William Wills, 1st Baron Winterstoke

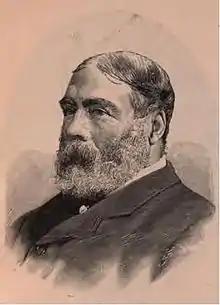
Sir William Wills

William Henry Wills, 1st Baron Winterstoke (1 September 1830 – 29 January 1911), known as Sir William Wills, Bt., between 1893 and 1906, was a British businessman, philanthropist and Liberal politician.